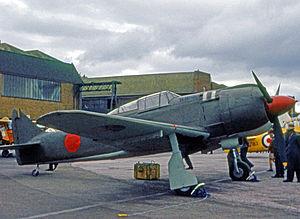
Le Kawasaki Ki-100 ou chasseur de l'Armée Type 5 est le dernier chasseur japonais à entrer en service avant la fin de la guerre. C'était un appareil aux très bonnes performances qui permettait à des pilotes expérimentés de prendre l'avantage sur les F6F et les F4U de la marine américaine et même sur les P-51 de l'USAAF.